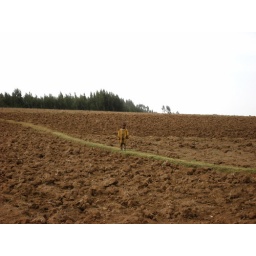
Lonely boy in a fallow field by the Habitat worksite